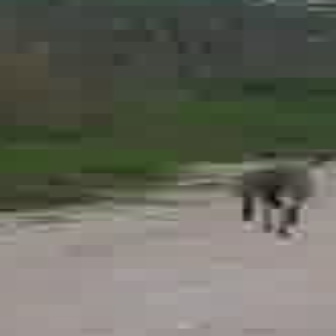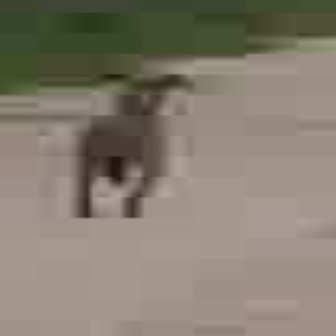
  Please identify the target specified by the bounding box [227,143,324,240] in the first image and locate it in the second image. Return the coordinates in [x_min,y_min,x_max,y_max] format.
Answer: [41,68,183,209]